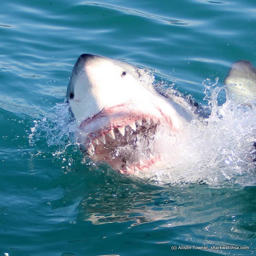
photo of the day - laughing sharks !